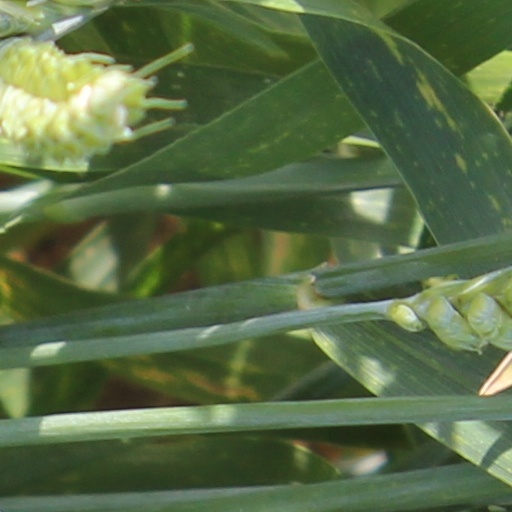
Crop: wheat